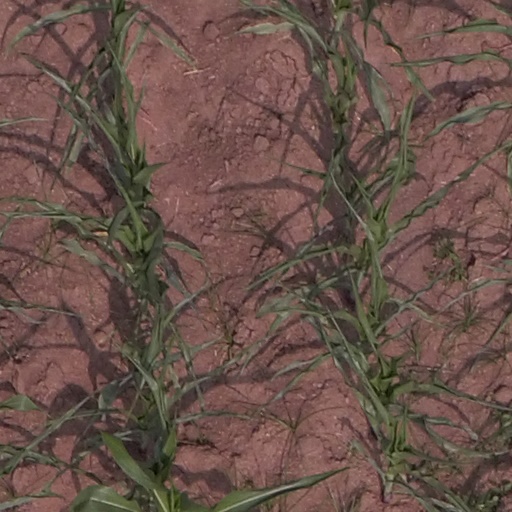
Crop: maize; corn